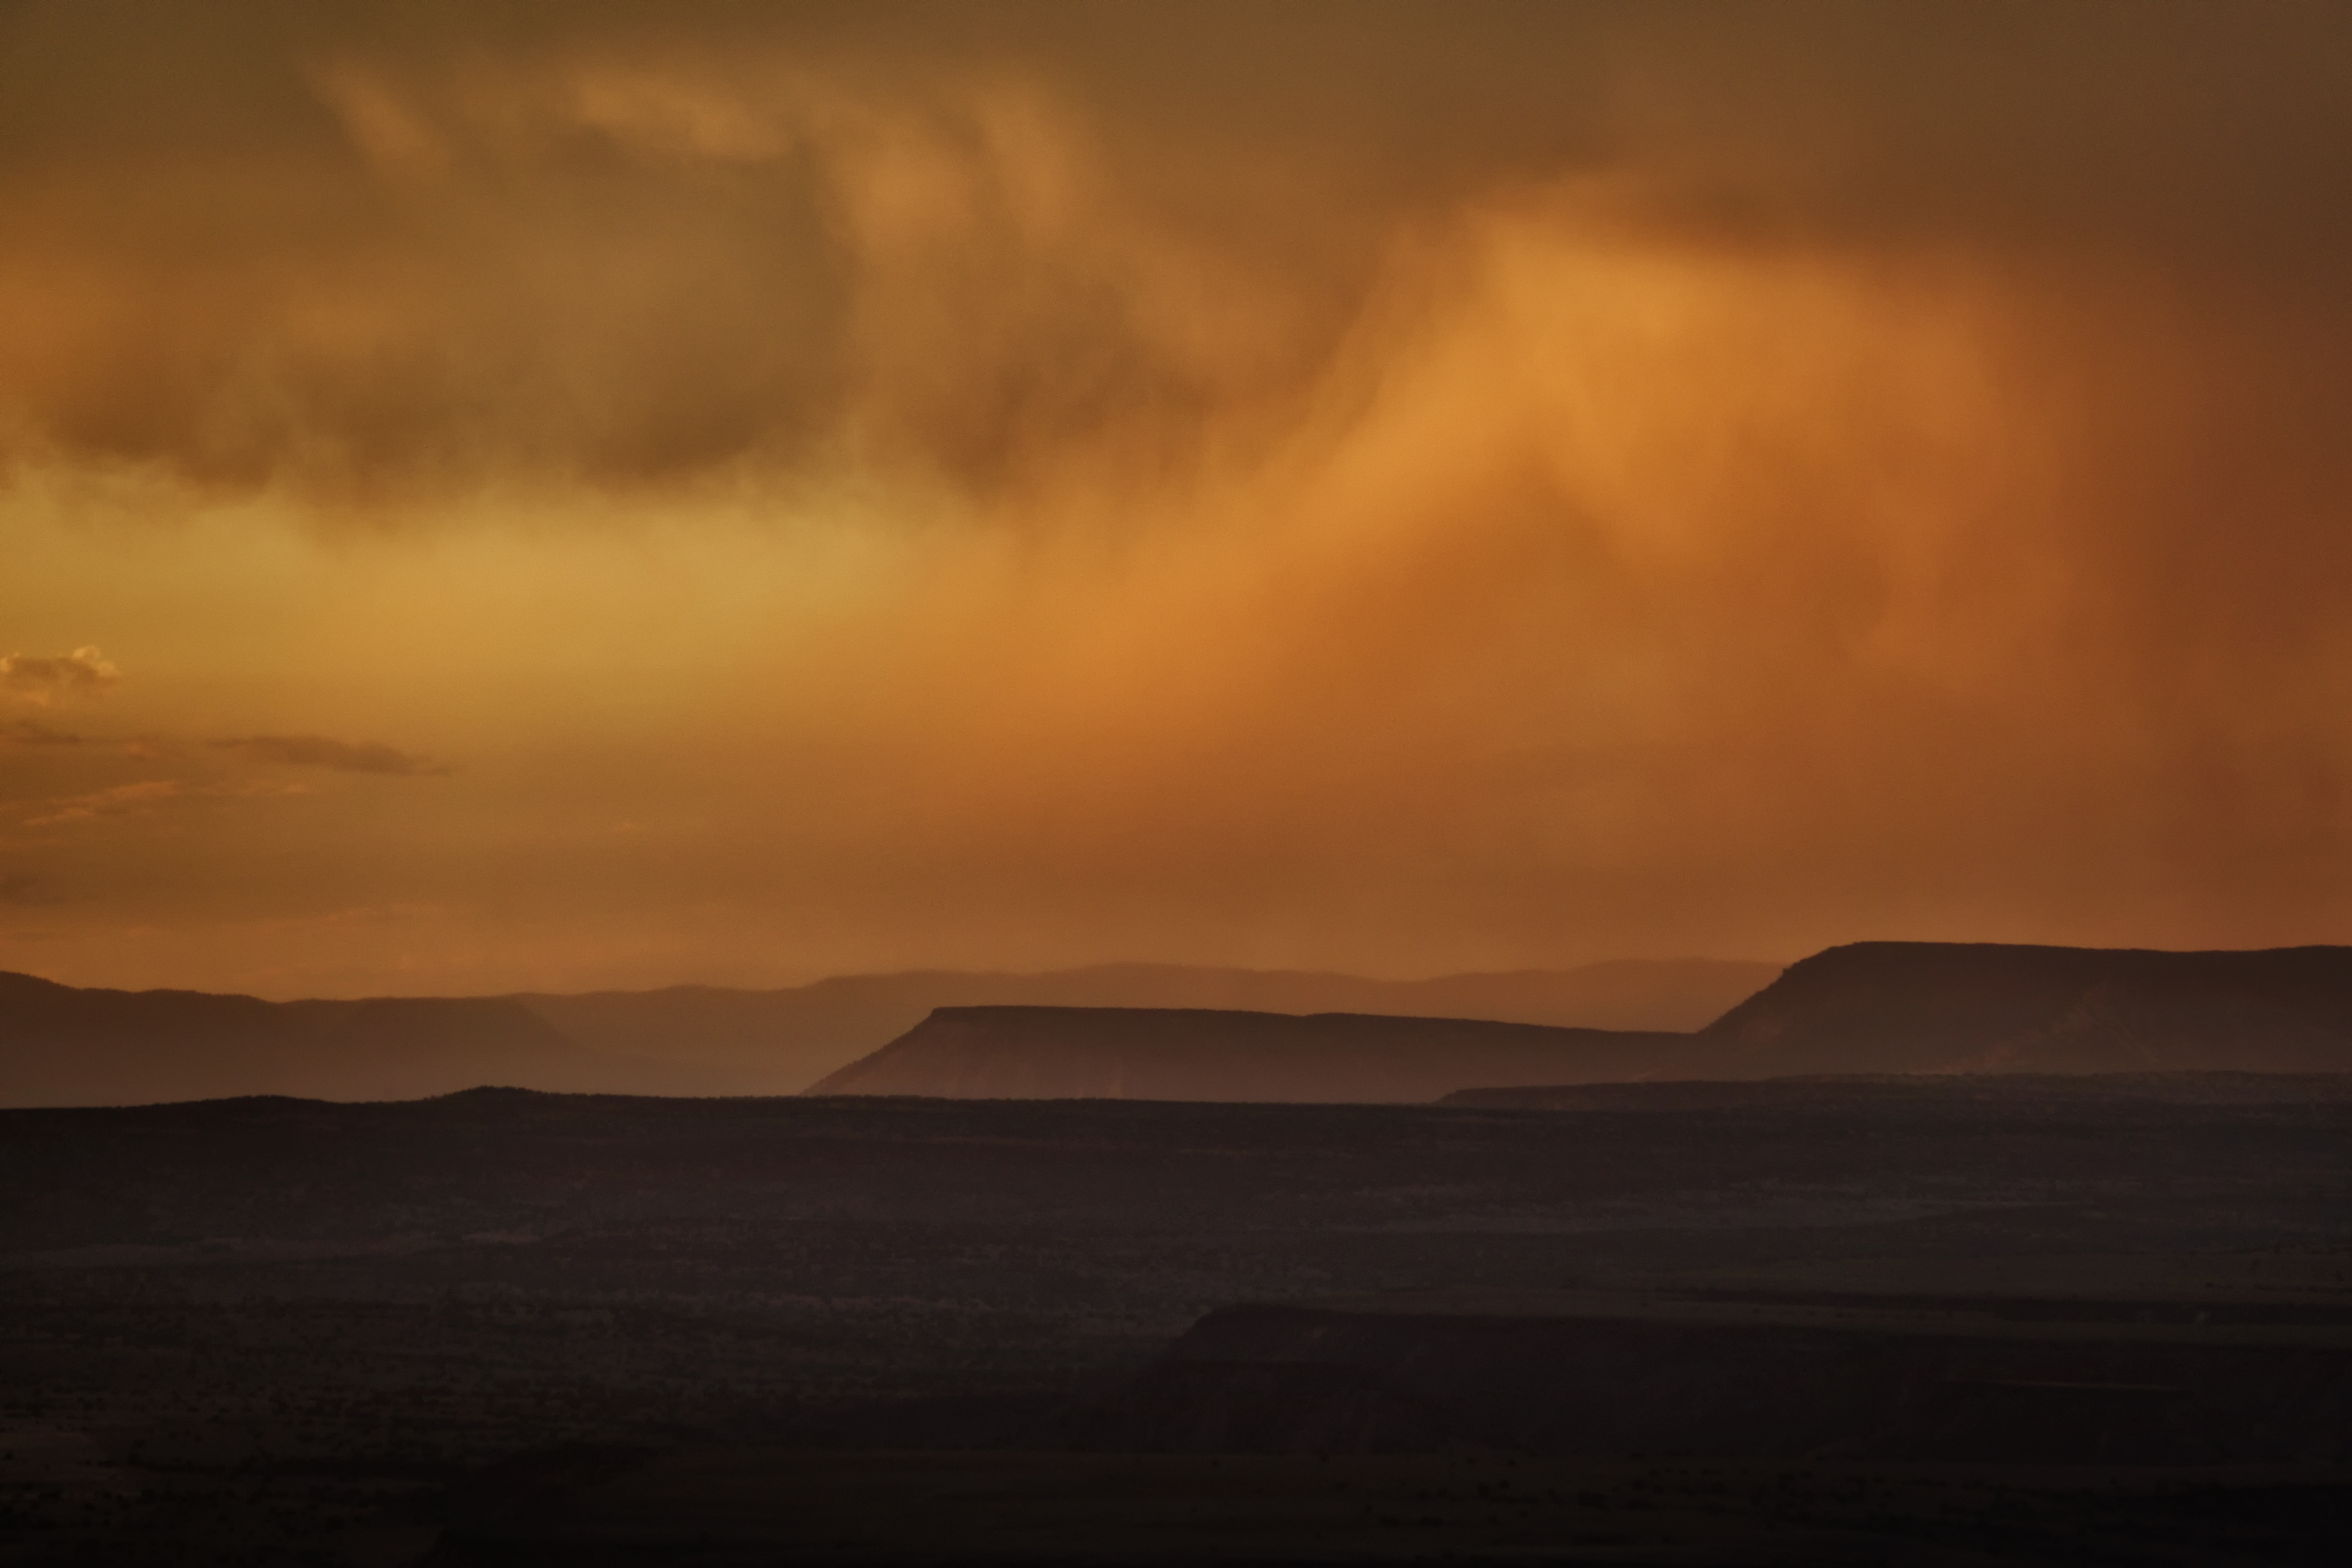
sea, coast, ocean, horizon, cloud, sky, sunrise, sunset, mist, morning, wave, dawn, atmosphere, dusk, evening, sonyrx10iii, afterglow, goldensunset, atmospheric phenomenon